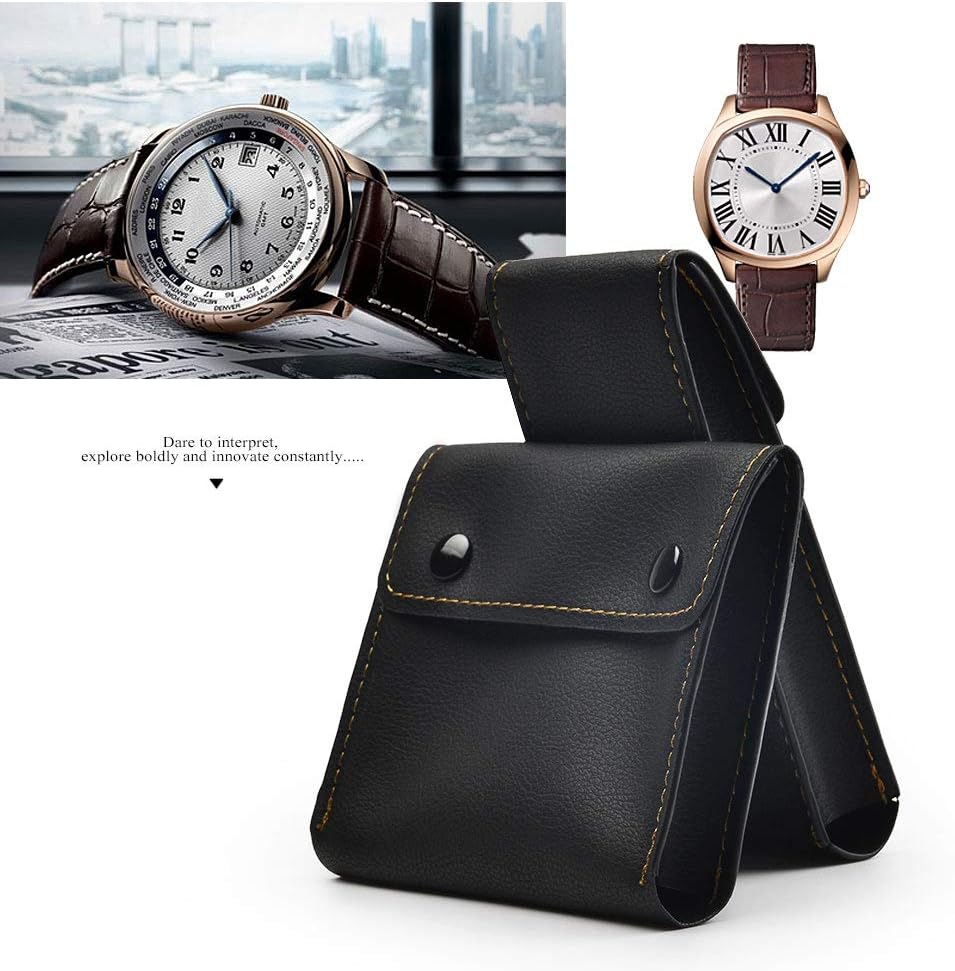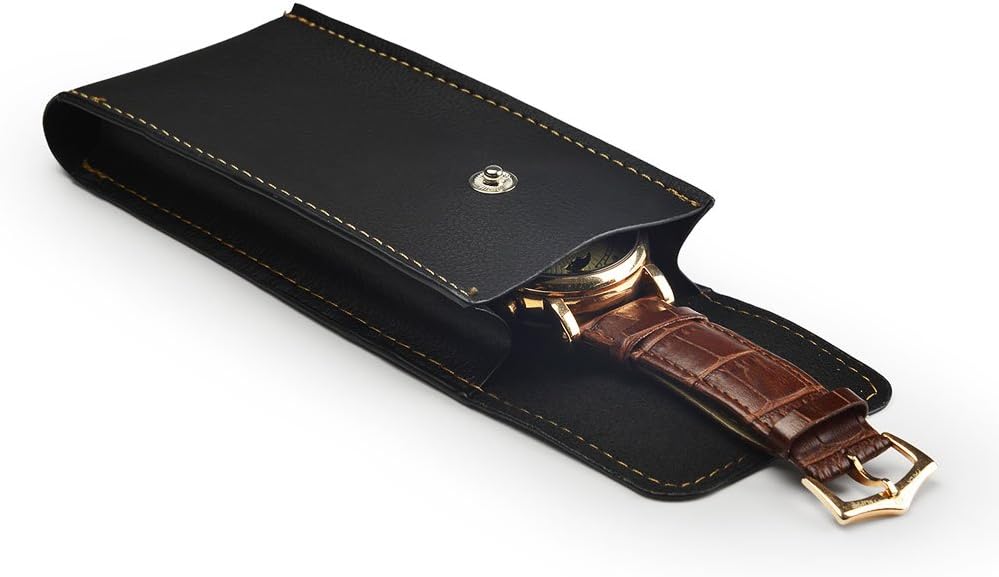
Oirlv Black Leather Travel Jewelry Pouch Watch Bracelet Storage Bag Case
Category: Amazon Home
1、Metrial：High Quality PU leather（Touch soft and comfortable，Best protect your jewelry） 2、Size:6.3" x 1.18"x 2.76"/16 X 3 X 7CM 3、Colors：Black 4、Package Include：1 PCS Leather Watch Pouch 5、Support printed LOGO or pattern (more than 1000PCS) 6、OIRLV:Professional production of jewelry packaging, including jewelry boxes, jewelry plate, jewelry boxes, jewelry bags, jewelry display stand. luxurious quality, the top of the design process What was the customer said： White said:This product does exactly what it proposes to do. A light, portable, effective way of travelling with my watches with a decent level of protection. i can travel with a pair of extra watches, and simply put them on backpack or carry-on, without fear of damage or wear.Sharon said: I like the flexibility of the bags, allowing them to fit in available cubby-holes in my suitcase.Chrissy said:Perfect for golfers who don't wear their luxury watch while playing.
Features: ★OCCASION:Ideal for storage you watch when you are travelling.also for storage you jewelry when you are you going play golf/basketball/football and some other sports.you can use them at home for everyday storage in the drawer too. | ★WELL PROTCET :It snaps shut with no metal exposed inside the pouch, keeping your watch,pocketwatch,Apple watch safe and secure. Your Watch is Protected From Scratches by Soft Felt Lining and Sturdy Leather Outer | ★APPLE TO:6.3" x 1.18"x 2.76"/16x3x7CM,Space is big enough,Suitable for different size watch(Women watch,men watch ,Apple watch,Diving watch or extra large watch......） | ★LIGHT AND PORTABLE:Great way to carry your watches without a bulky case. If you travel light, mostly out of a carry on or other hand held bag, or simply like to keep your valuable watches close at hand, you'll appreciate the simplicity and compactness of these small watch pouches.You can travel with a pair of extra watches, and simply put them on backpack or carry-on, without fear of damage or wear. | ★NOTE:BEST CUSTOMER SERVICE FOR YOU-Provided no accident likes stains or cuts on your part, we are ready to replace a defective product. No time limit, no questions asked.Simply return the product to receive a replacement or a full refund!BUYING DIRECTLY FROM THE MANUFACTUER-We are specialized in hand-made jewelry tray.Don't hesitate.You are buying directly from the MANUFACTUER!